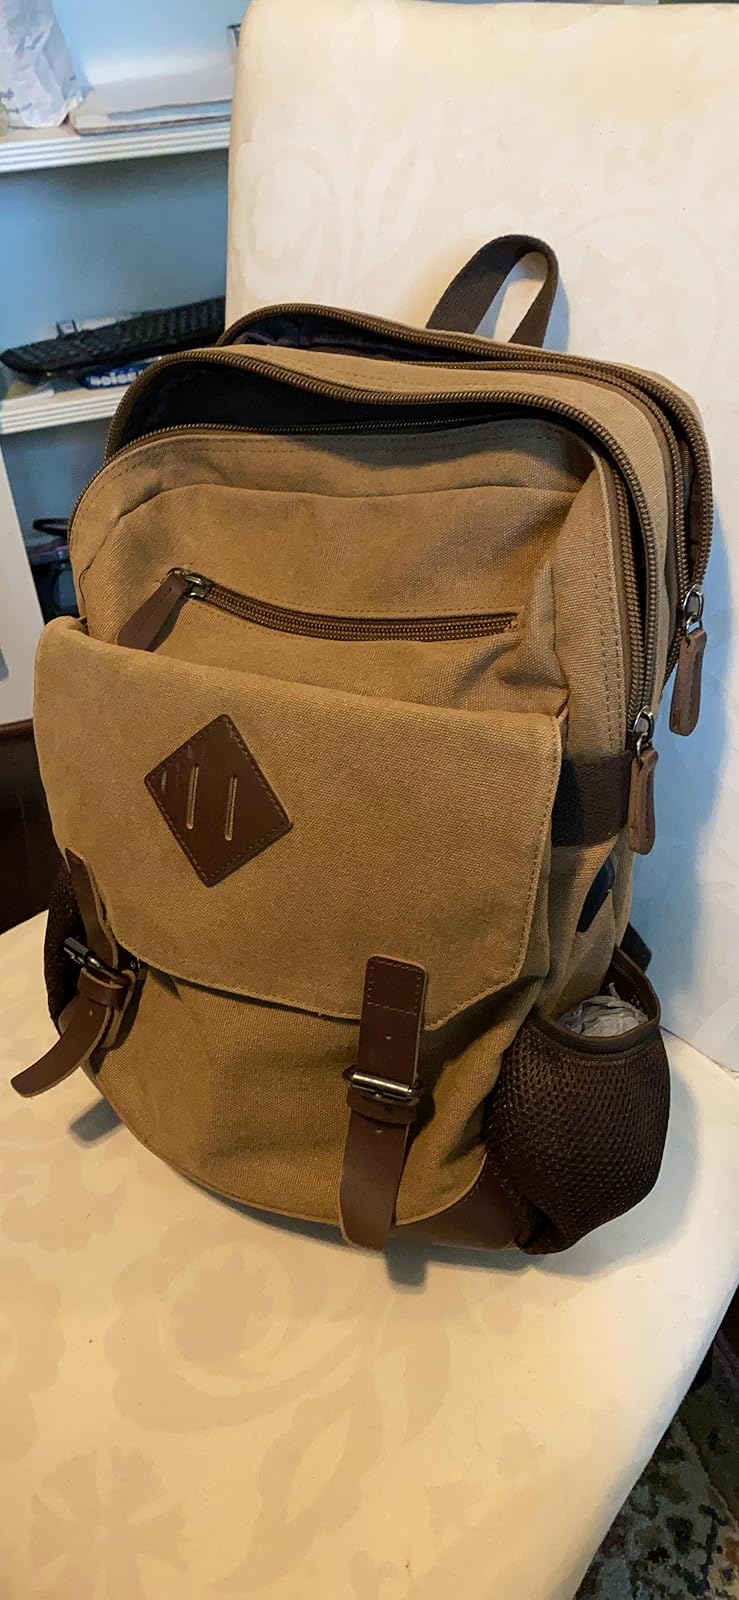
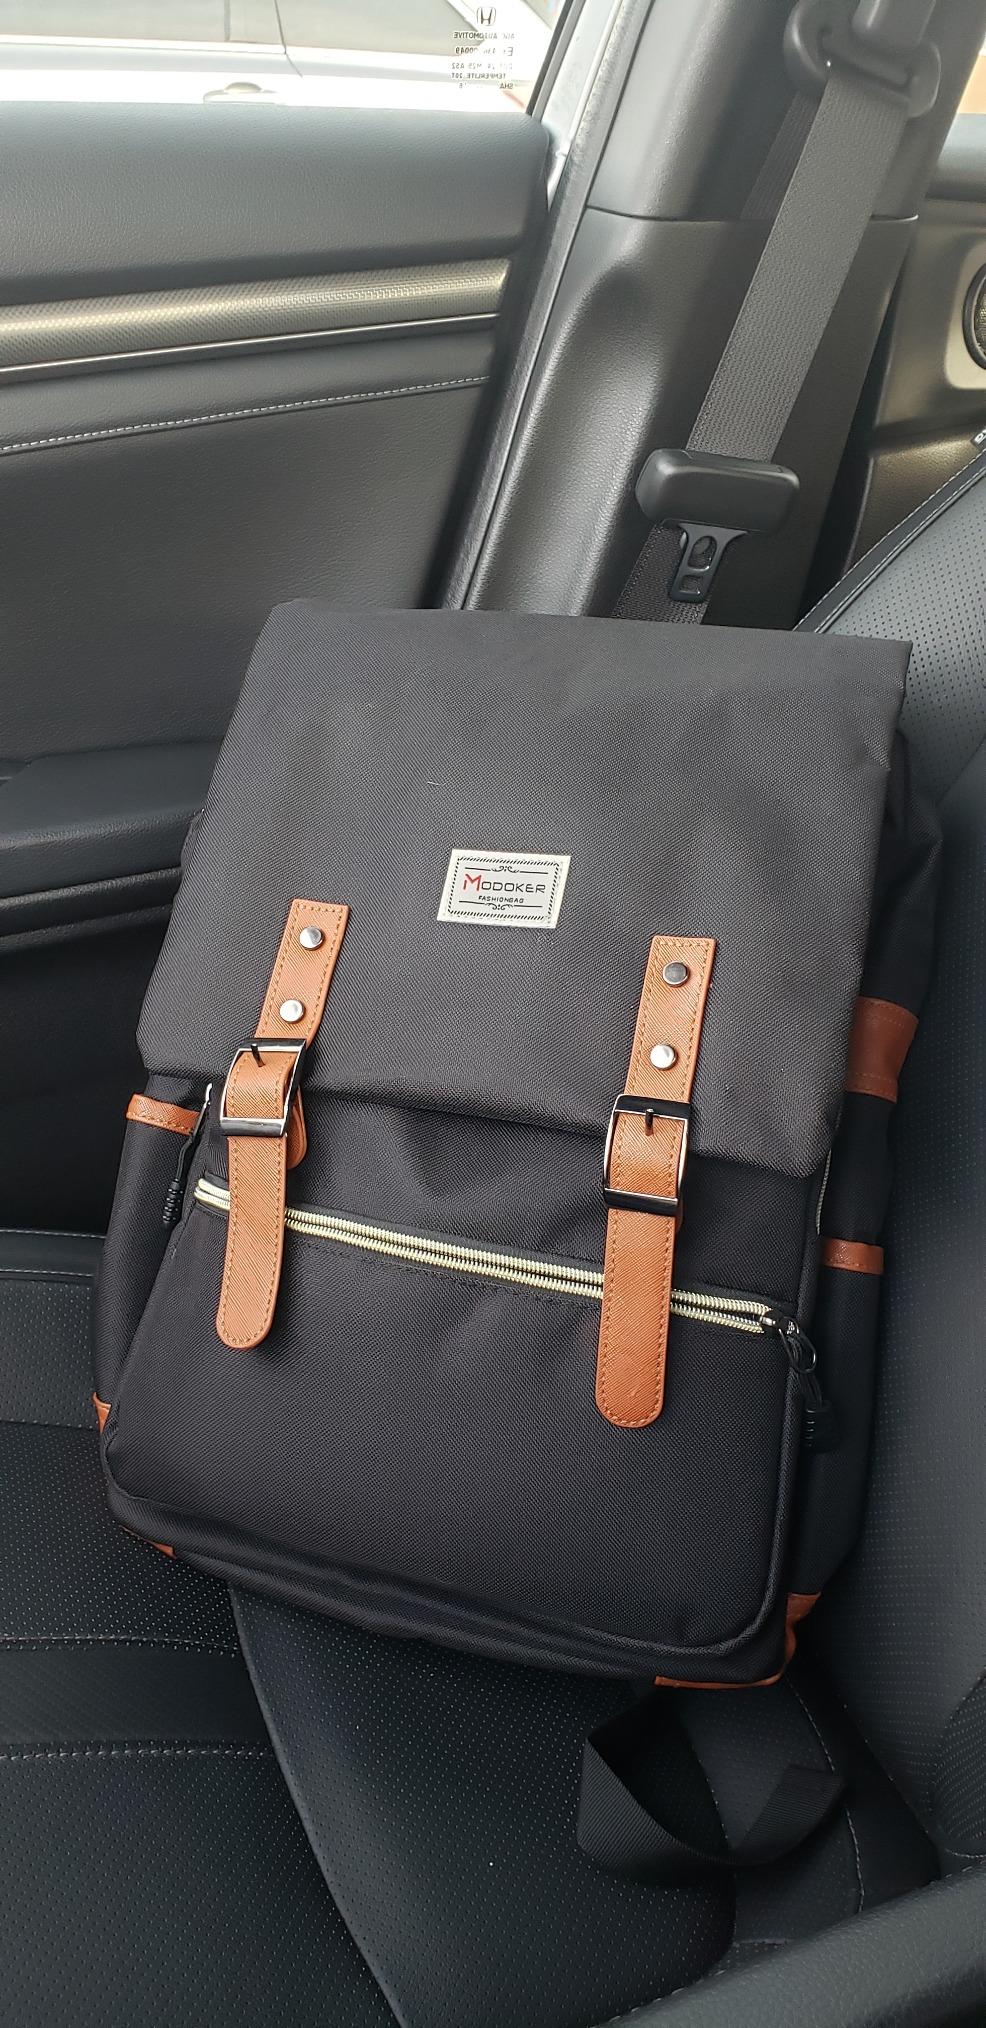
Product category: bag
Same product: no